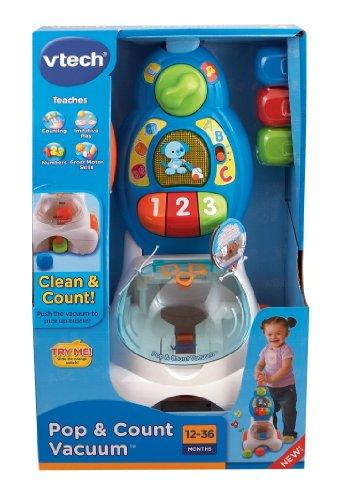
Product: VTech Pop and Count Vacuum
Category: Toys & Games | Baby & Toddler Toys | Push & Pull Toys
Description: Pretend-play vacuum really picks up blocks.
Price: $42.33
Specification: ProductDimensions:5.3x8.7x15.7inches|ItemWeight:2.45pounds|ShippingWeight:4.4pounds(Viewshippingratesandpolicies)|ASIN:B004MWI2FM|Itemmodelnumber:80-123000|Manufacturerrecommendedage:12month-3years|Batteries:2AAbatteriesrequired.(included)